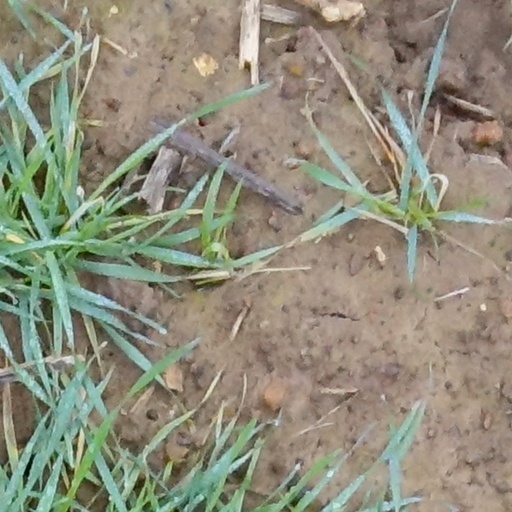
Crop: wheat